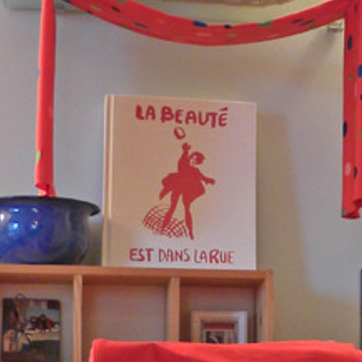
Material: paper